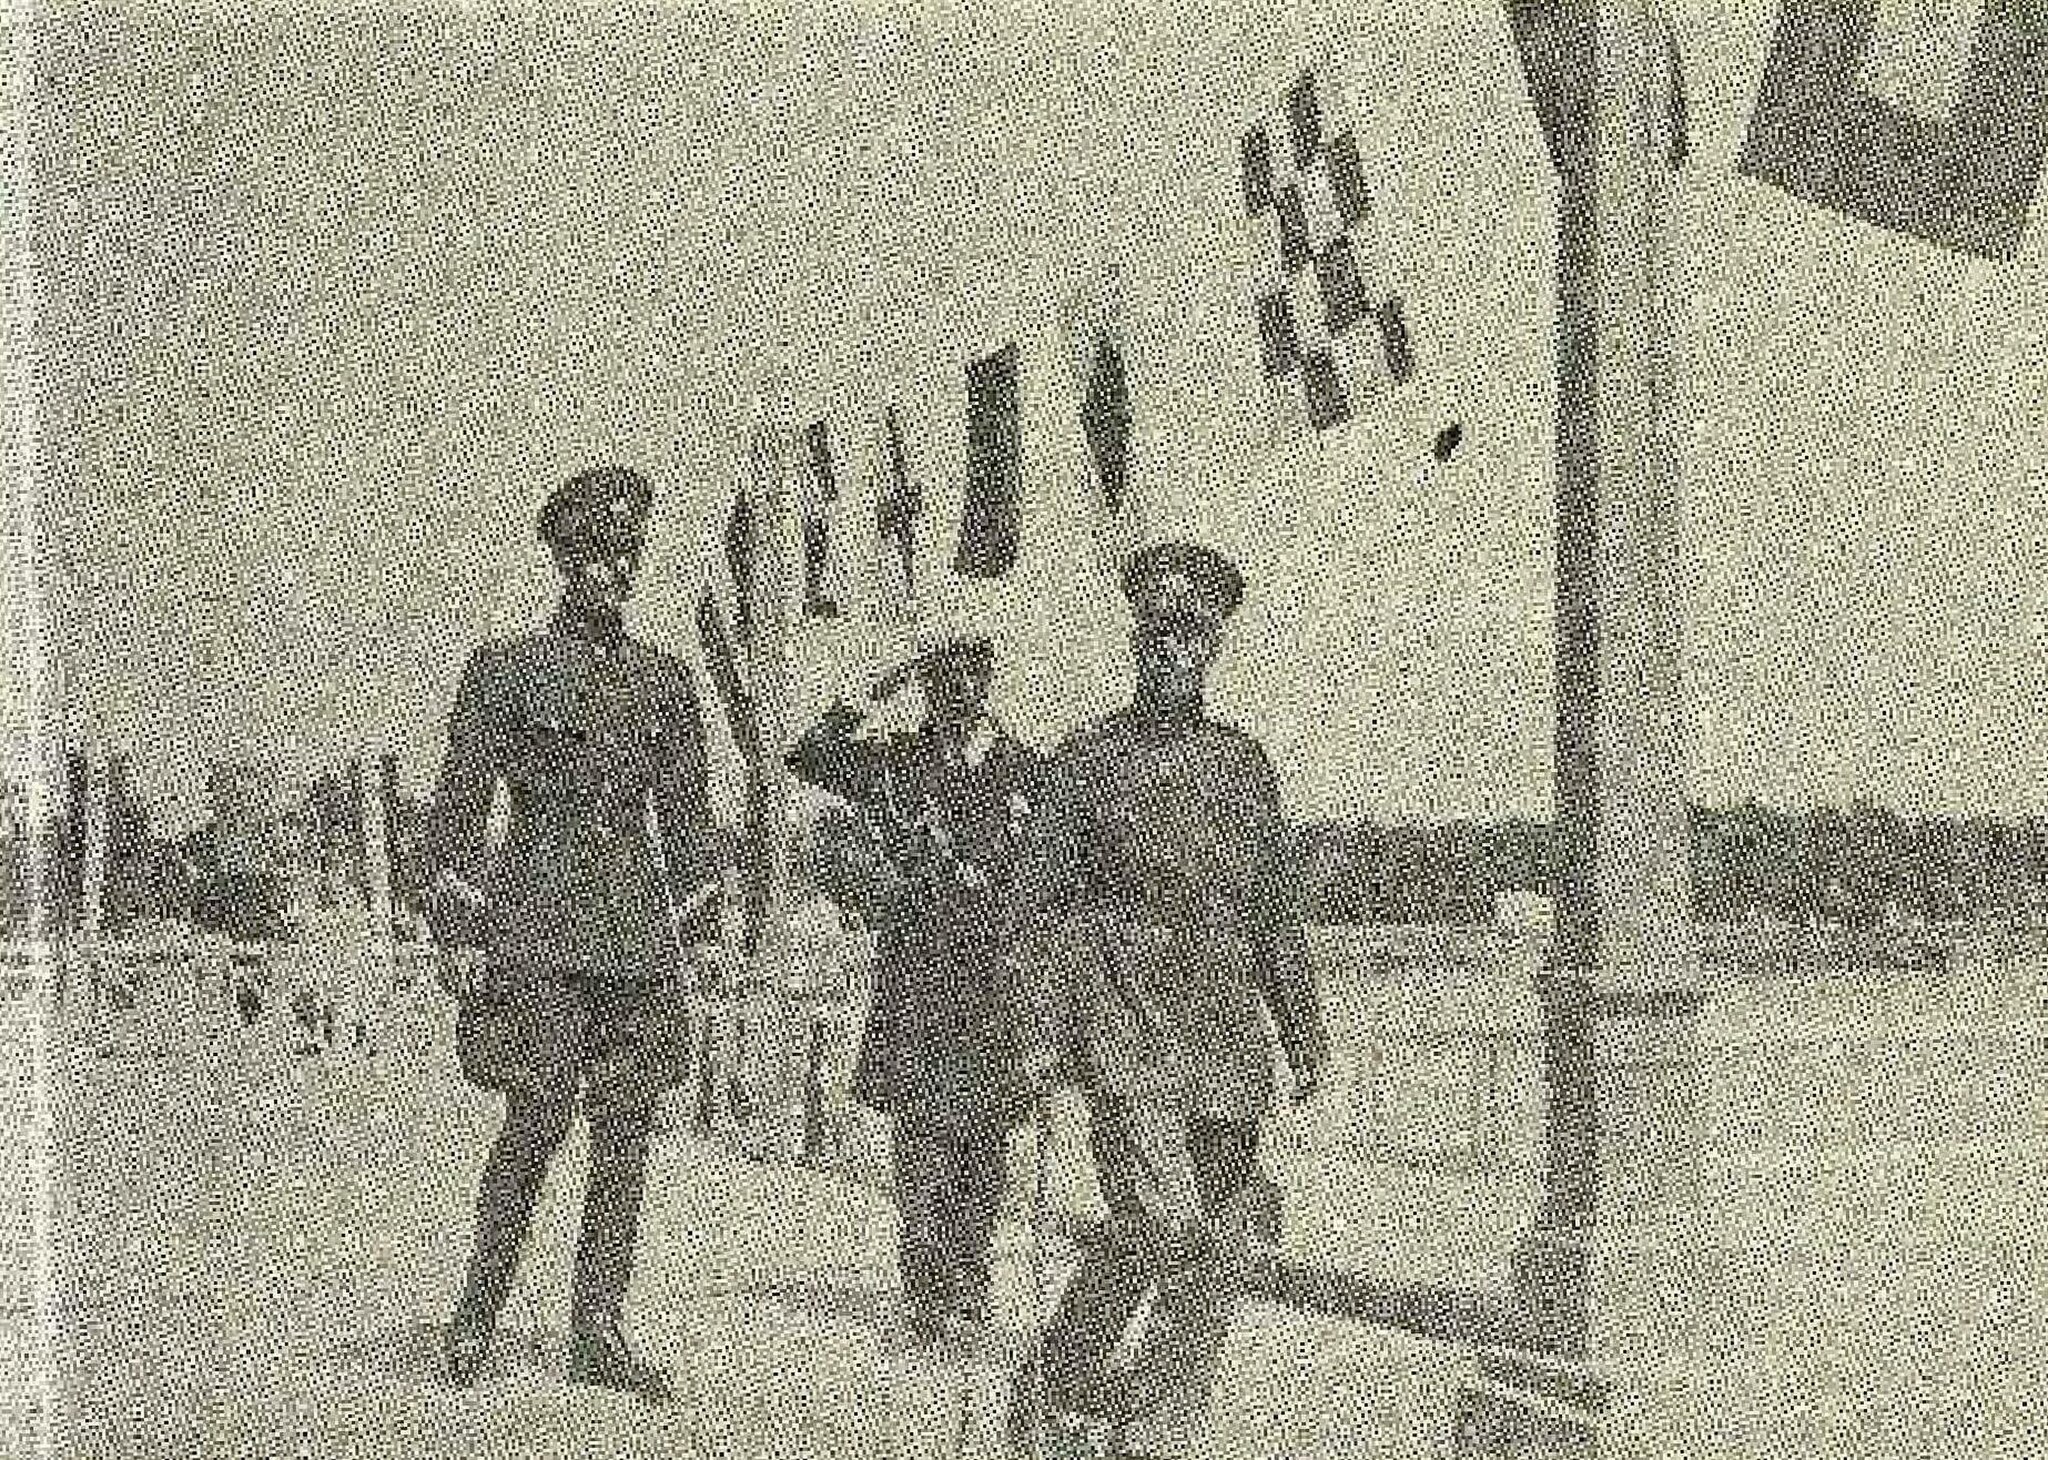
Title: Admiral Bayandor accompanies Reza Shah and crown prince Mohammad Reza in Bushehr
Description: 2500 Years on the Sea
Date: 1971
Categories: PD Iran, Gholam-Ali Bayandor, PD-scan (PD-Iran), Extracted images, Images from 2500 Years on the Sea